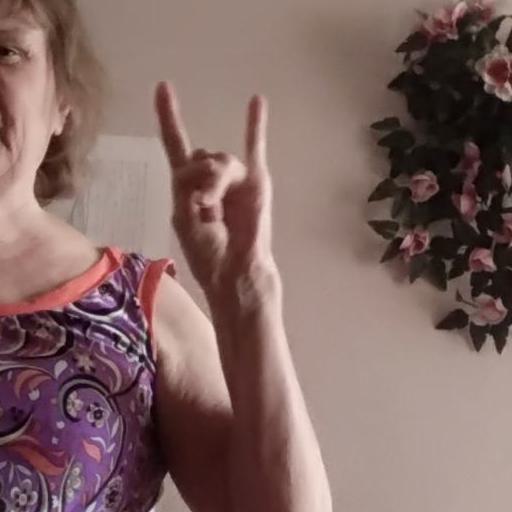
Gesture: rock